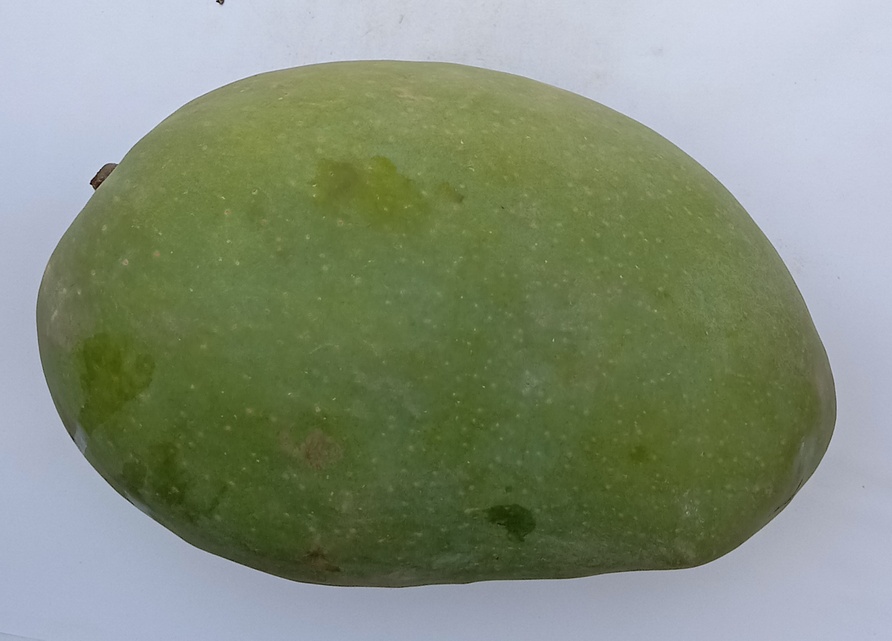
Mango variety: Fajri